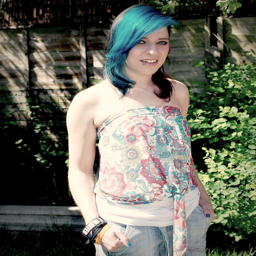
look at that badass hair !